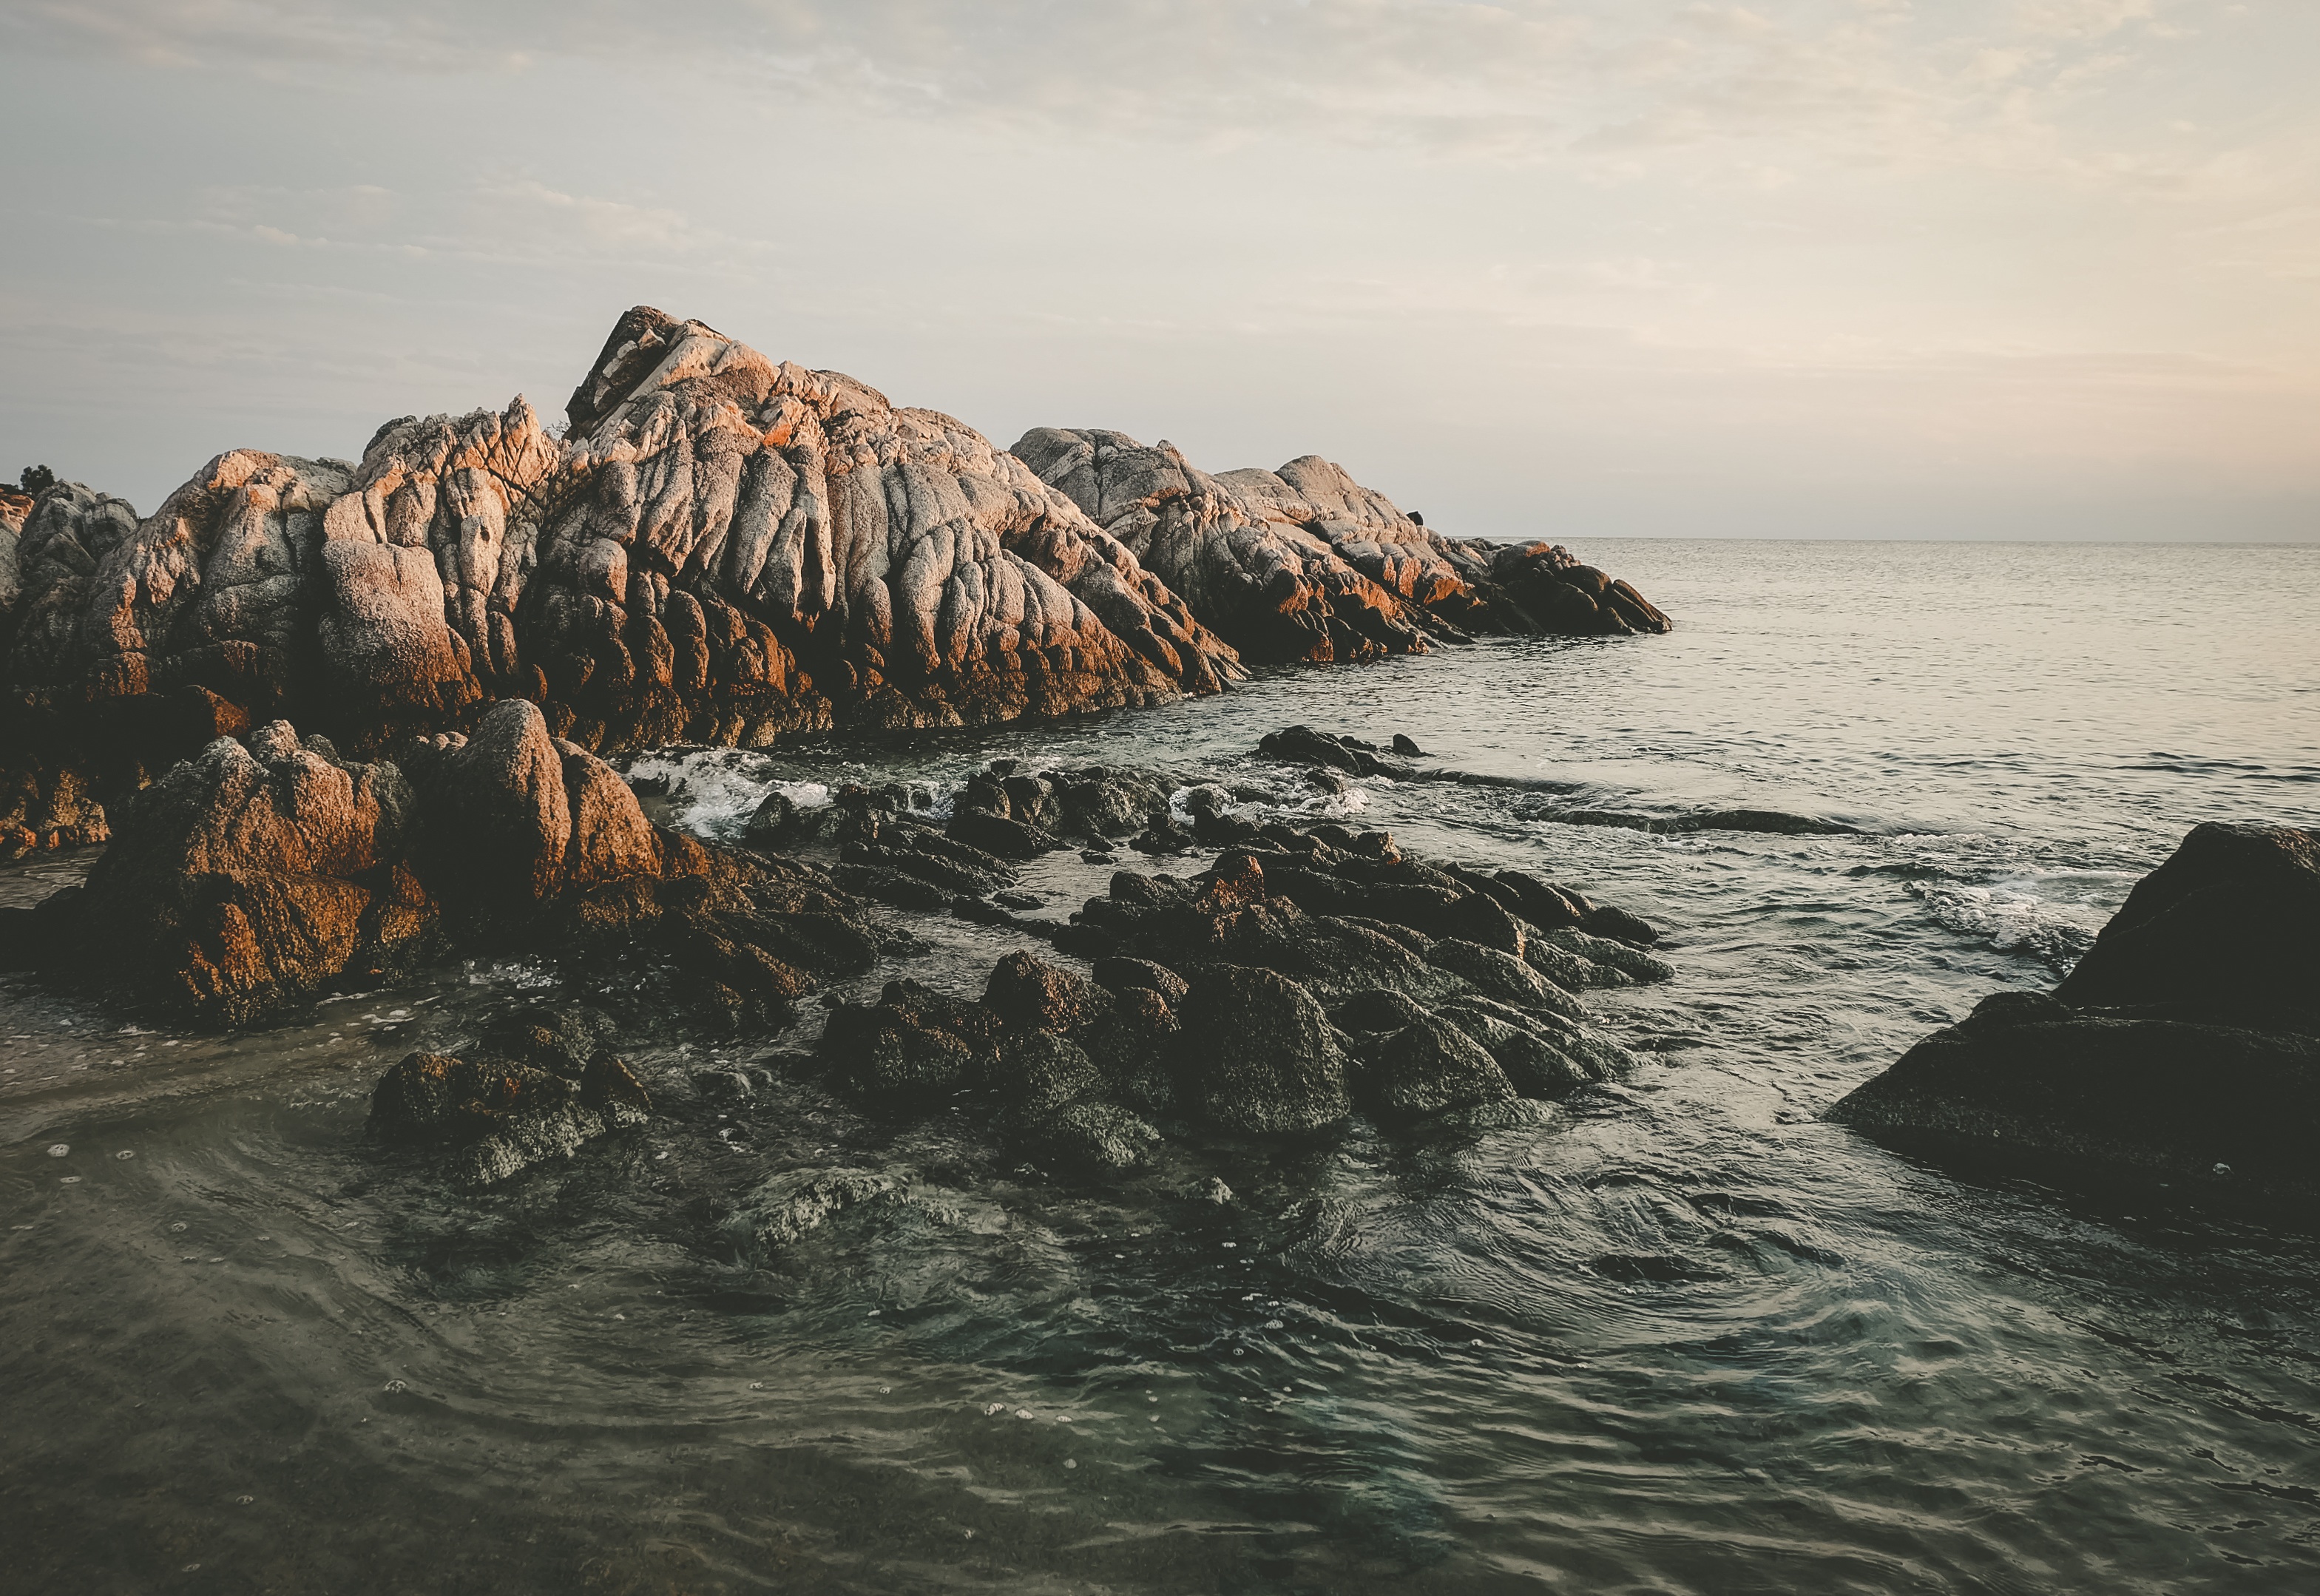
sea, coast, water, rock, ocean, horizon, sunset, shore, wave, ripple, cliff, bay, terrain, cape, wind wave